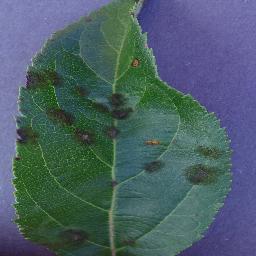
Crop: apple
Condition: scab